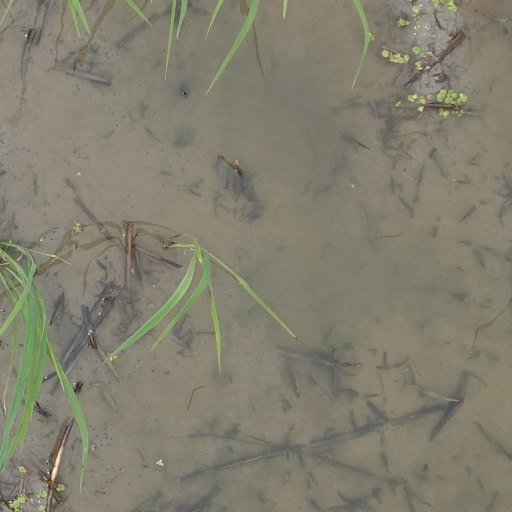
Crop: rice